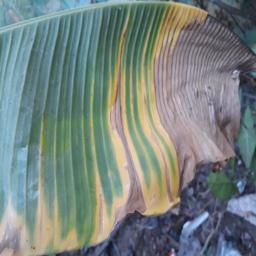
Label: POTASSIUM DEFICIENCY